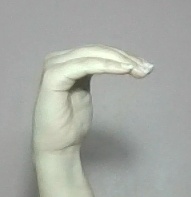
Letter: haa